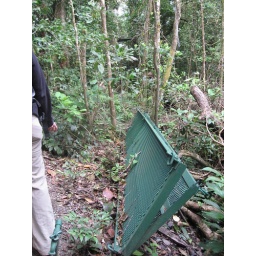
damaged hanging bridge in cloud forest